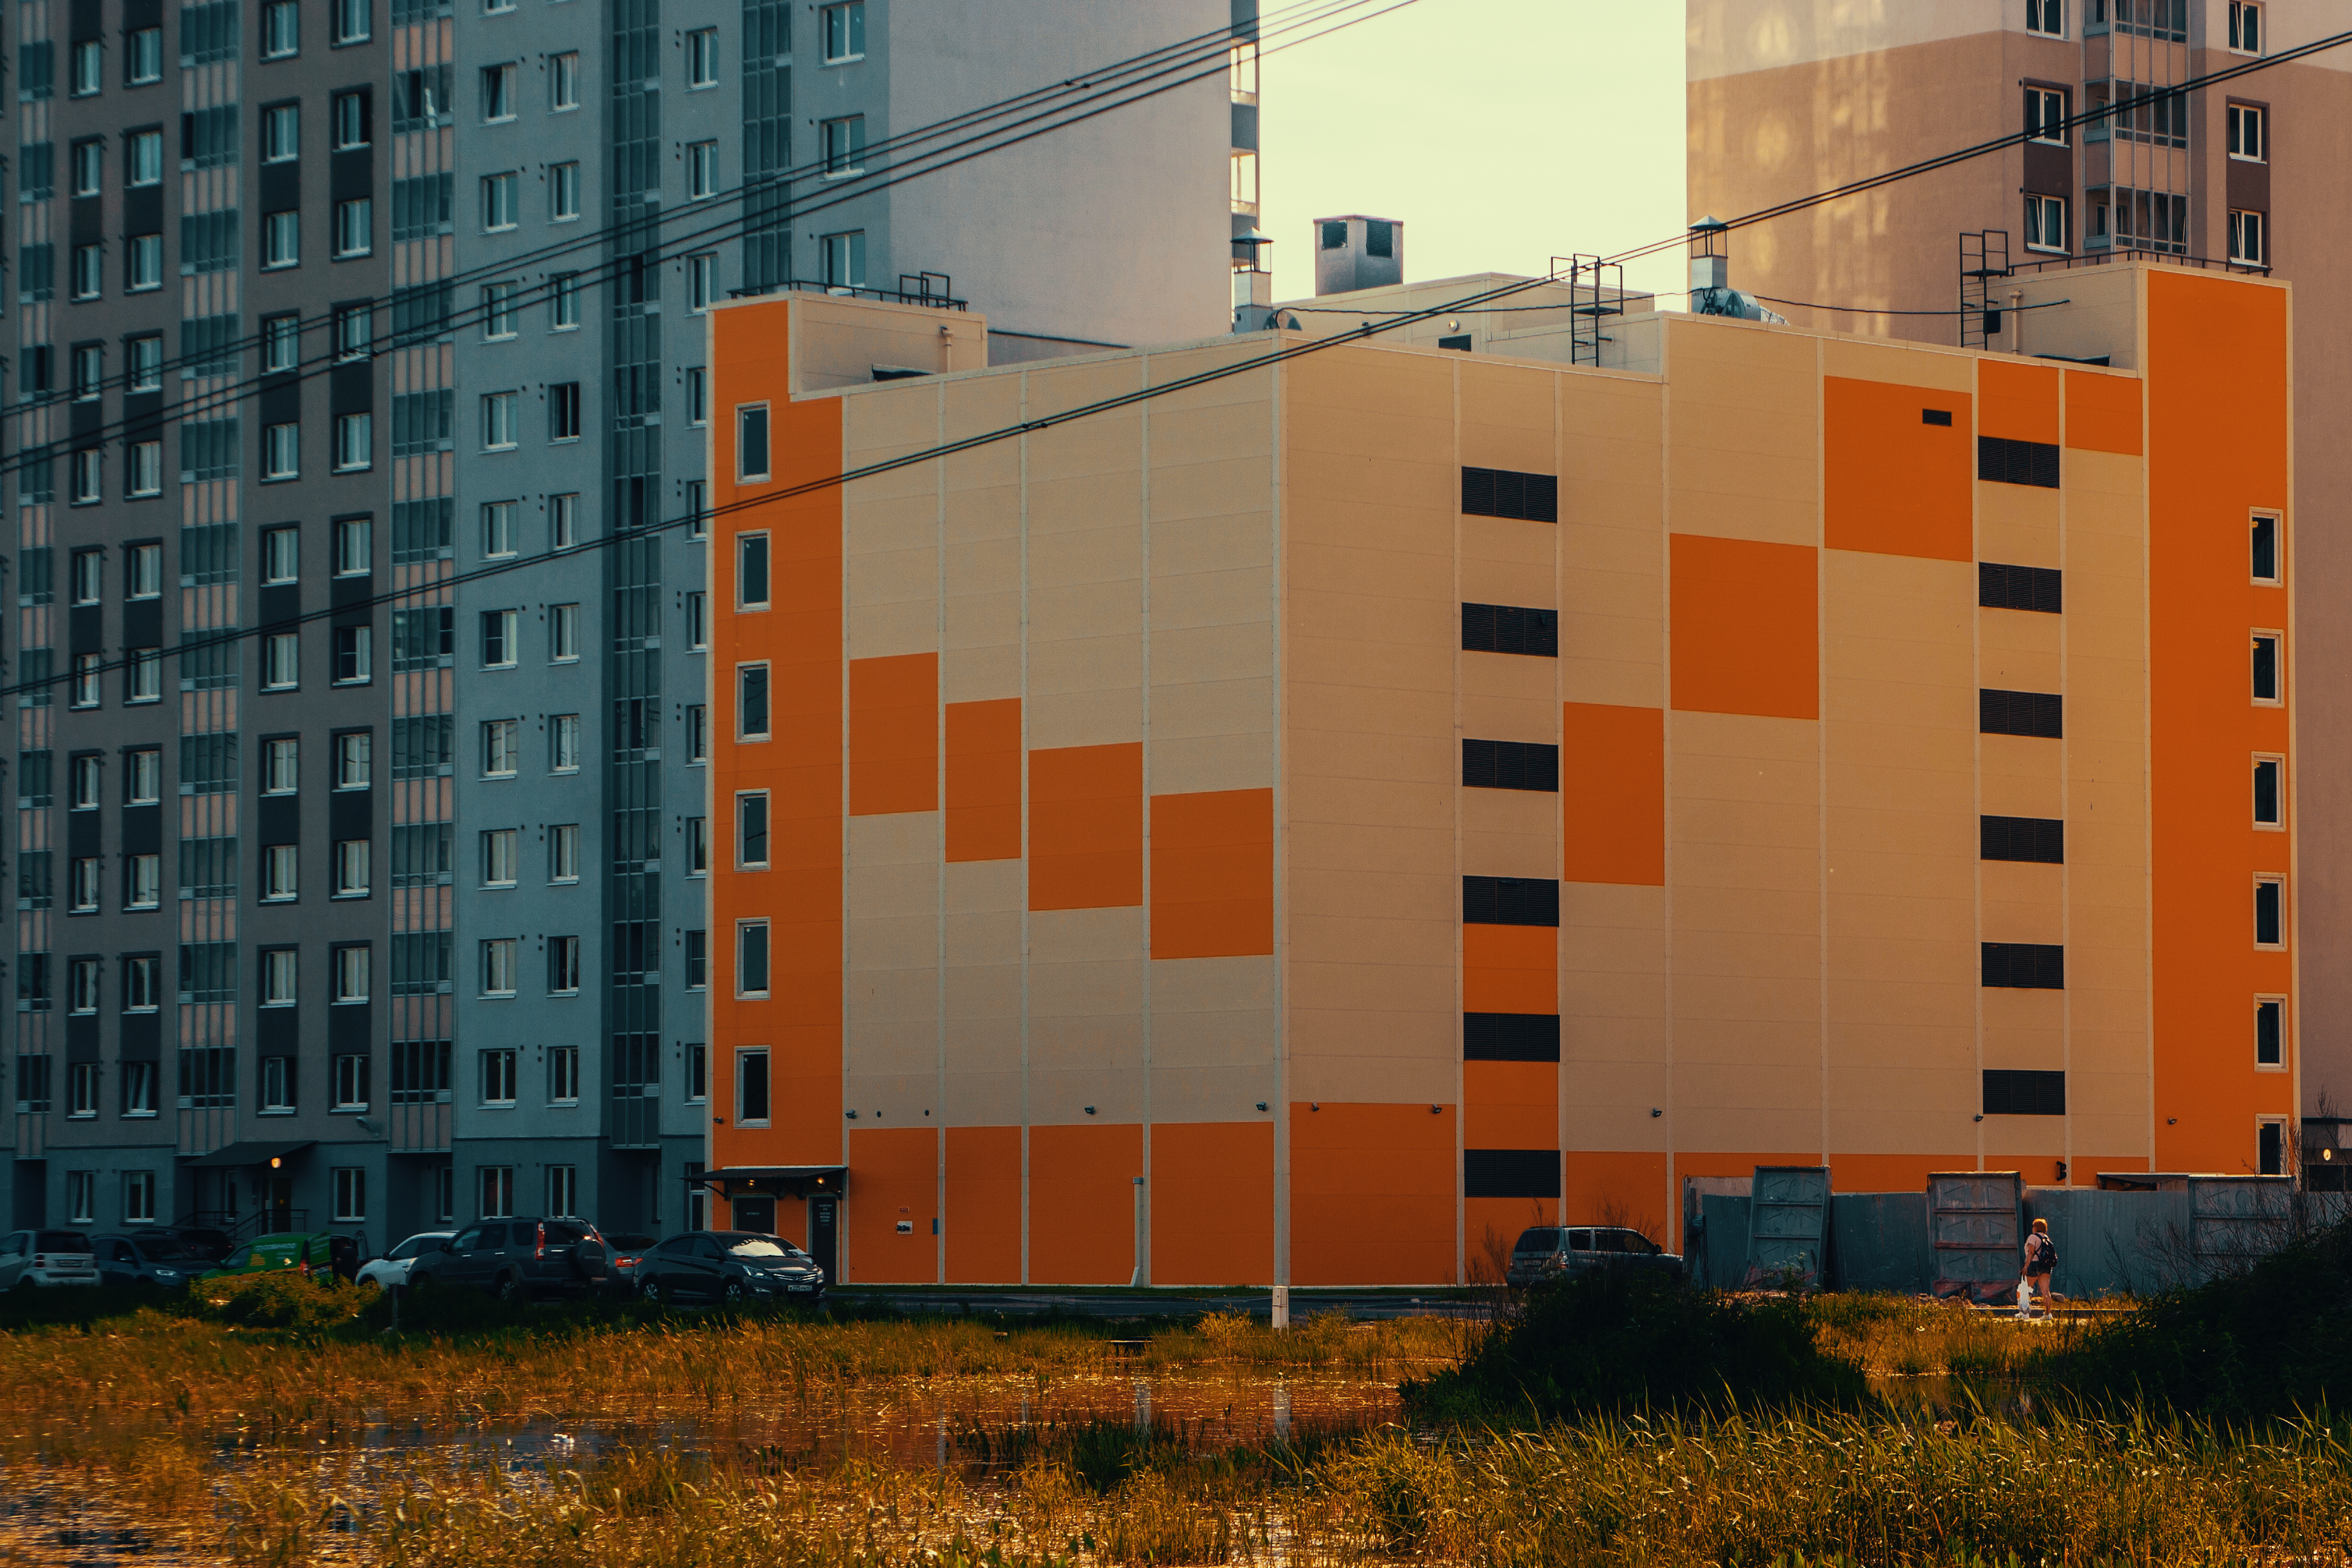
images, building, window, plant, tower block, orange, urban design, tree, condominium, grass, neighbourhood, line, residential area, commercial building, Material property, morning, city, facade, real estate, roof, skyscraper, metropolitan area, Tints and shades, metropolis, house, cityscape, street light, rectangle, urban area, wood, mixed use, apartment, suburb, headquarters, tower, symmetry, reflection, room, downtown, home, street, corporate headquarters, brick, landscape, soil, evening, road, pattern, daylighting, estate, skyline, construction